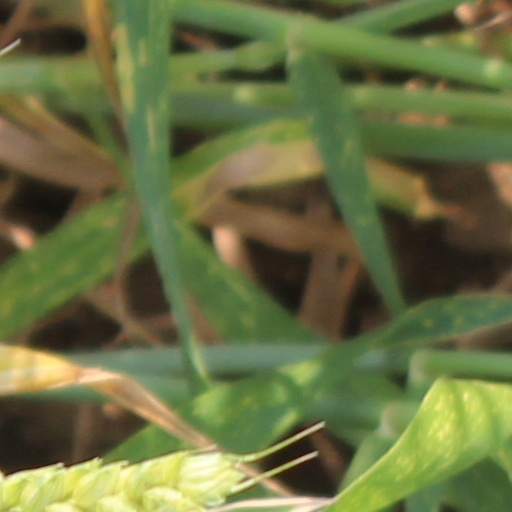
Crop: wheat